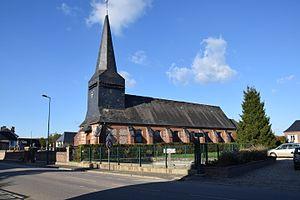
Eglise